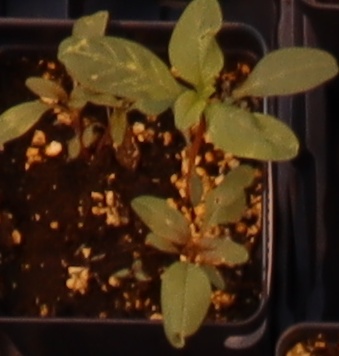
Label: Waterhemp